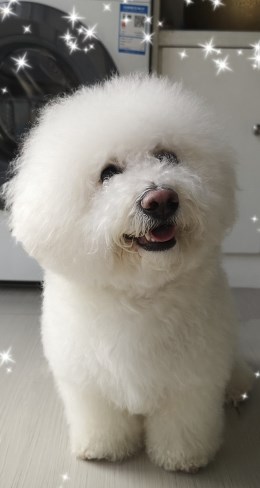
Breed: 3083-n000117-Bichon_Frise